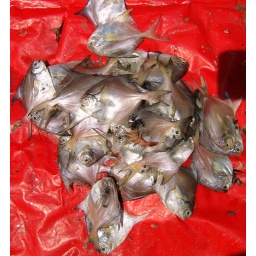
Fish for sale at a local market on a side street in Yangon.